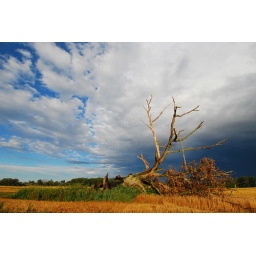
Dead tree in a field of cut grain after a thunderstorm